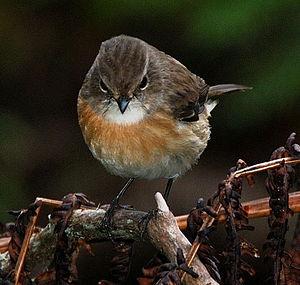
tec tec femelle